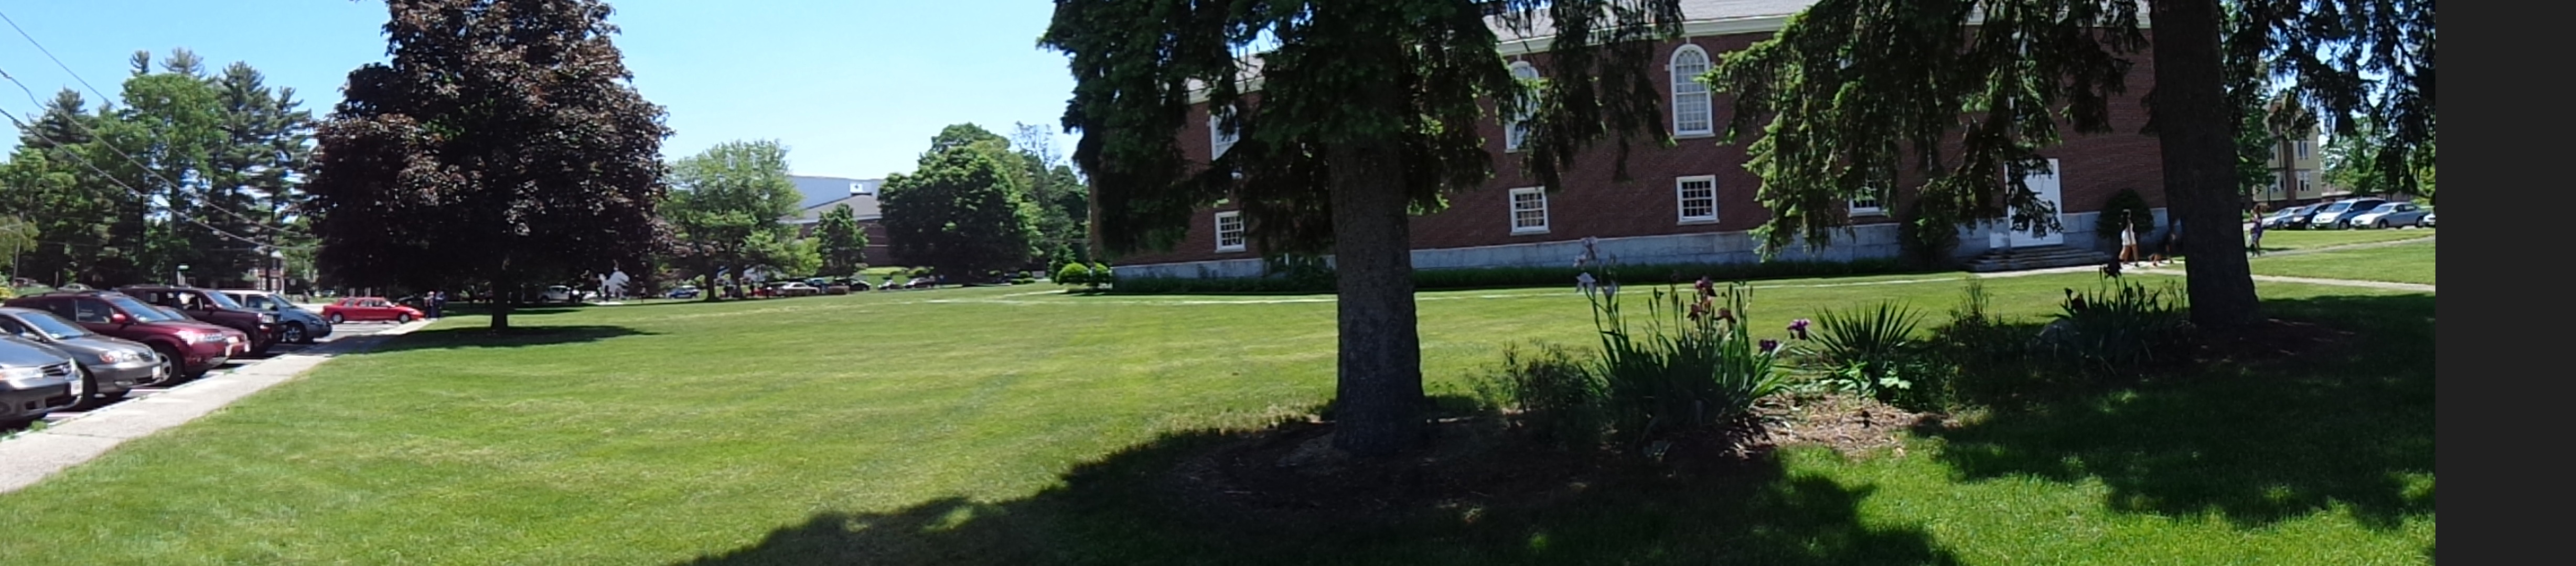
structure, lawn, golf course, golf club, sports, ecosystem, sport venue